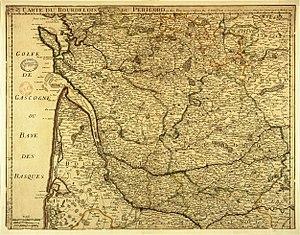
Guillaume Delisle ou Guillaume de L'Isle, dit « Delisle l'Ainé », né à Paris le 28 février 1675 et mort dans la même ville le 25 janvier 1726, est un géographe et cartographe français, élève de Cassini.